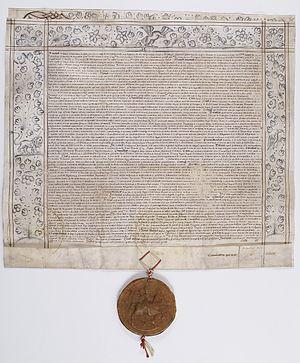
Deuxième page d'une charte de Charles Ier relative à son mariage avec Henriette Marie de France, 4 juillet 1625
Janvier-février : révolte des protestants et du duc de Rohan en Languedoc et de Soubise à l’île de Ré et l’île d’Oléron.
Charles Iᵉʳ, né le 19 novembre 1600 à Dunfermline et mort le 30 janvier 1649 à Londres, est roi d'Angleterre, d'Écosse et d'Irlande de 1625 à son exécution en 1649.
Henriette Marie de France, née à Paris le 25 novembre 1609 et morte à Colombes le 10 septembre 1669, était une reine consort d'Angleterre. Benjamine du roi de France Henri IV et de la reine Marie de Médicis, elle épousa en 1625 le roi d'Angleterre Charles Iᵉʳ Stuart. Elle est la sœur du roi de France Louis XIII, la belle-mère du Grand Pensionnaire des Pays-Bas Guillaume d'Orange, la mère de deux rois d'Angleterre, Charles II et Jacques II. La guerre civile anglaise, qui culmine en 1649 par la décapitation à Londres de son mari, l'amena à se réfugier en France.